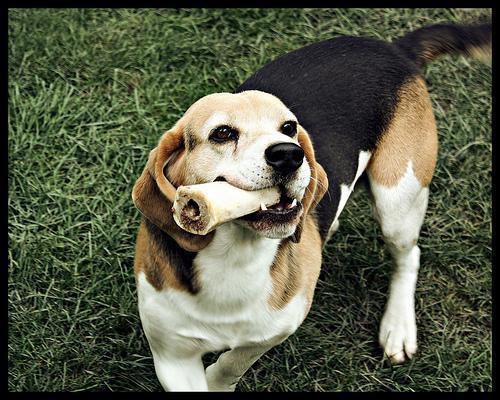
beagle